Albert Morrow

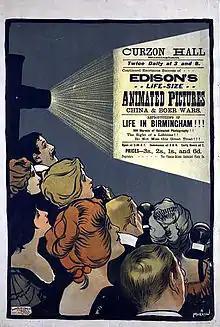
Albert Morrow: Colour lithograph poster advertising a cinematic showing at the Curzon Hall, Birmingham, c. 1902

Albert George Morrow (26 April 1863 – 26 October 1927) was an Irish illustrator, poster designer and cartoonist.